Sundanese people

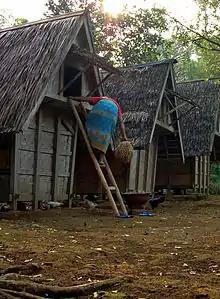
A Sundanese "Leuit" (rice barn), initially Sundanese are rice farmers.

Traditional Sundanese arts include various forms of music, dance, and martial arts. The most notable types of Sundanese music are angklung bamboo music, kacapi suling music, gamelan degung, reyog Sunda and rampak gendang. The Angklung bamboo musical instrument is considered one of the world heritages of intangible culture.